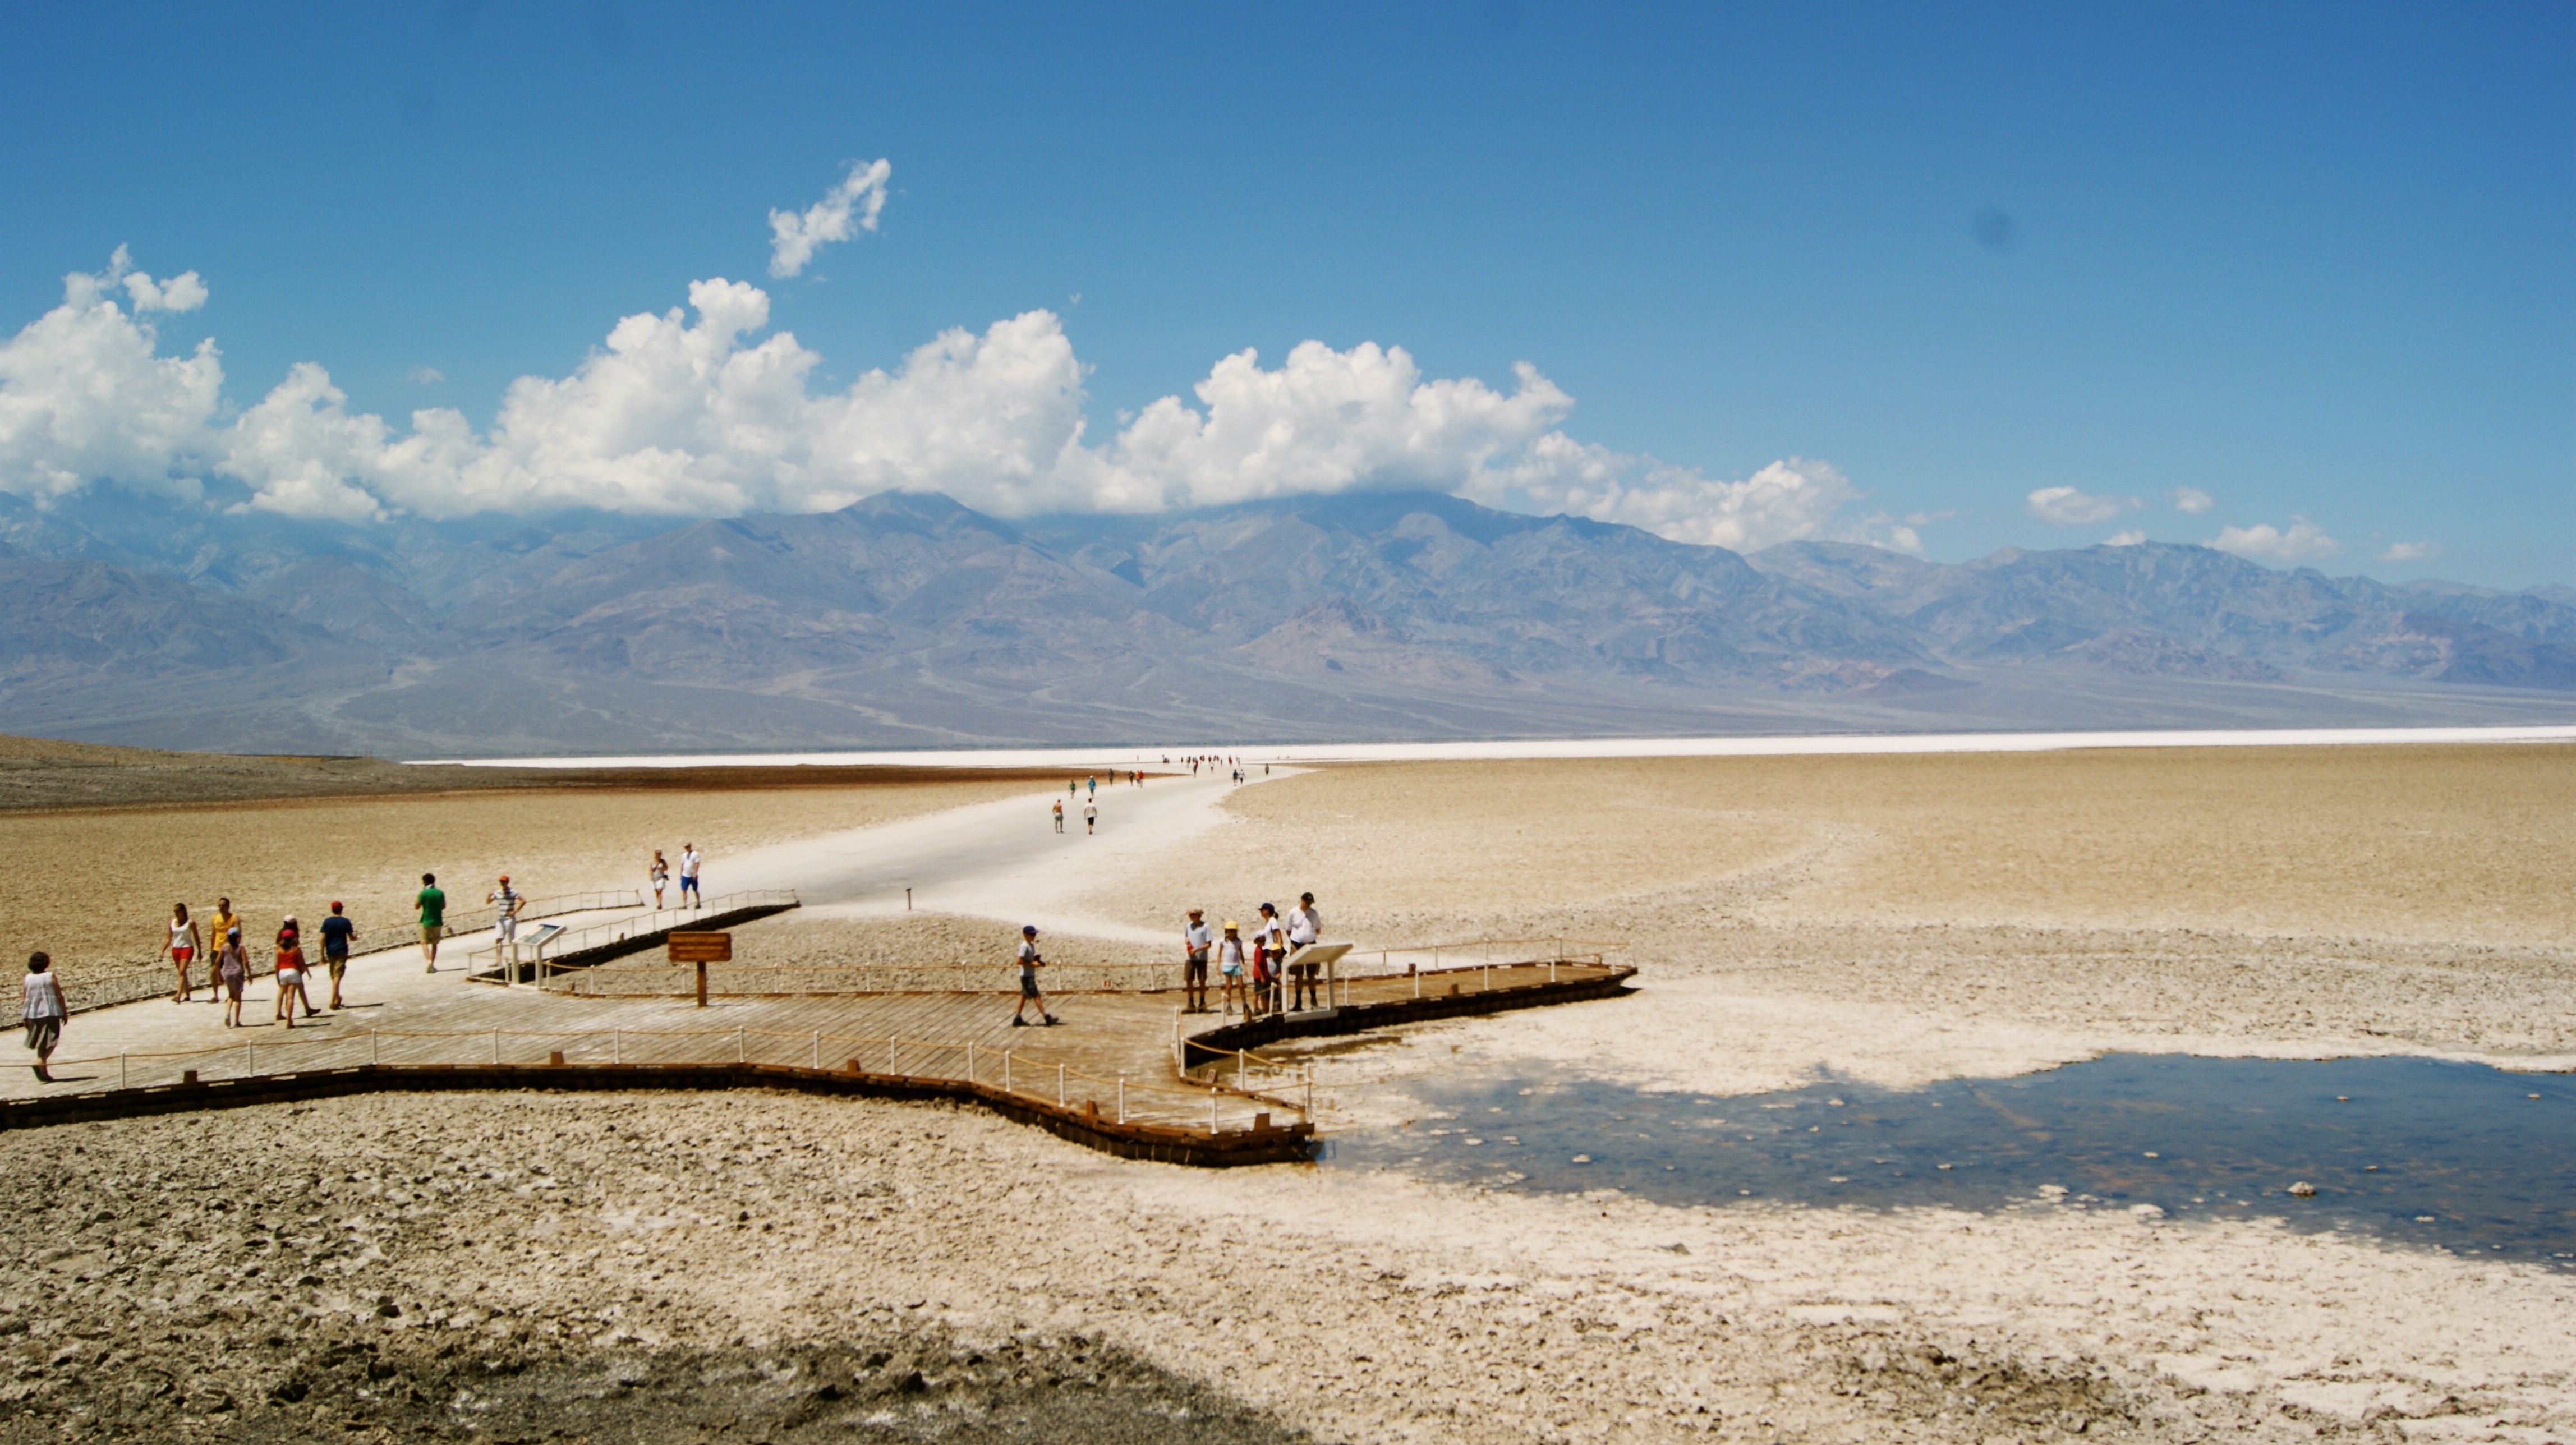
beach, sea, coast, sand, ocean, horizon, shore, wave, lake, vacation, vehicle, bay, body of water, cape